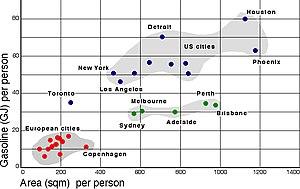
L'étude publiée en 1989 par Newman et Kenworthy est souvent utilisée pour rappeler la relation forte qui existe entre densité urbaine et consommation énergétique globale des transports (et donc émissions de polluants pour la part des transports motorisés). les méthodes statistiques retenues par Newman et Kenworthy ont été critiquées par plusieurs auteurs. Le problème essentiel était d'étudier et représenter graphiquement le lien entre «la quantité de déplacement motorisé par personne» et «la densité de personnes (nombre de personnes/hectare)». Parce que la population est dénominateur sur un axe et numérateur sur l'autre, on peut considérer qu'une fausse corrélation émerge. Un autre mode d'analyse des données primaires rapportant la consommation de carburant par personne à la surface disponible par personne montre une relation plus complexe, illustré par le présent graphique (sachant que la forme urbaine, le relief, la température, la nature des équipements routiers et d'éventuels dispositifs de régulation - fluidification du trafic, ainsi que les limitations de vitesse influent aussi beaucoup sur la consommation de carburant). Ce graphe semble mieux refléter l'impact négatif de l'étalement urbain et l'impact posititif de la ville dense du point de vue de la consommation de carburant. 中文（简体）‎: 纽曼和肯沃西1989年的研究经常被用来证明整体城市密度与交通能源使用之间的关系。纽曼和肯沃西的统计方法受到了许多作者的批评。关键问题在于检验“人均车用汽油使用量”与“每公顷人口”之间的关系。由于人口在一个术语中处于分母而在另一个术语中处于分子中，因此出现了虚假的相关性。重新分析基础数据，将人均汽油使用量与人均面积进行比较则显示出更复杂的关系。修改后的图表显示了这一点。